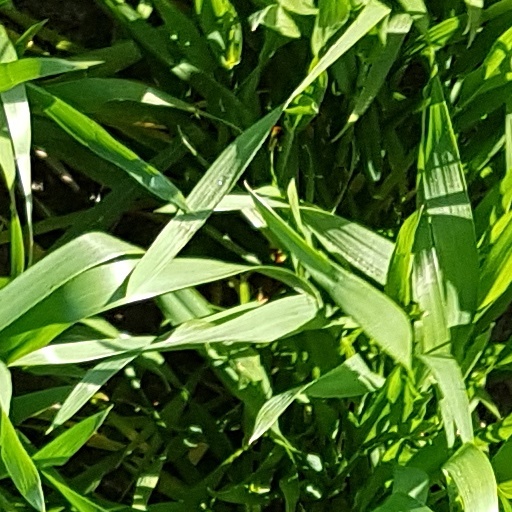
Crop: wheat